Bokkō (manga)

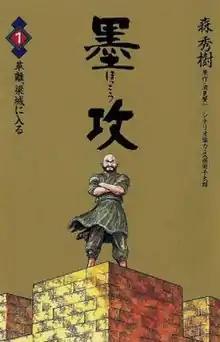
The cover of the first volume of "Bokko"

is a Japanese manga adaptation by Hideki Mori of the novel of the same name by Ken'ichi Sakemi.